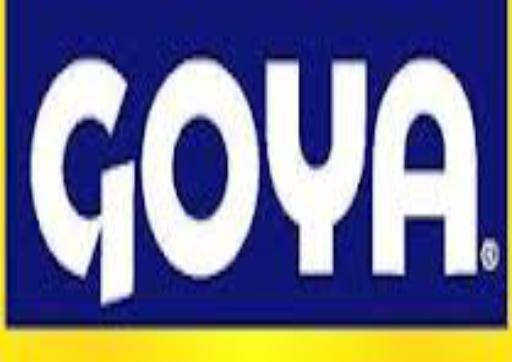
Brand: Goya
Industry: Clothes